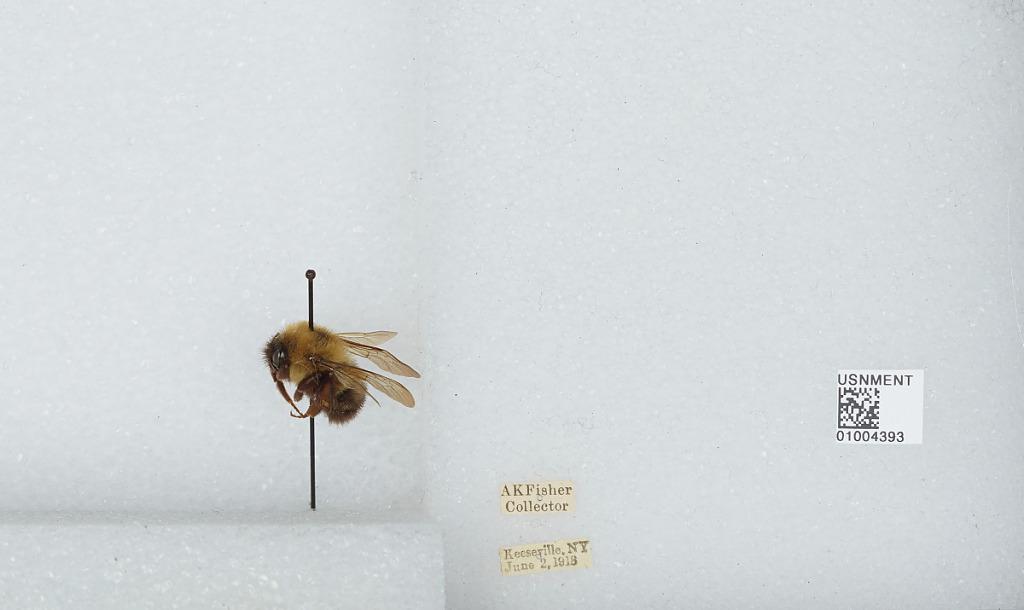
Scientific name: Bombus (Pyrobombus) bimaculatus Cresson
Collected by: A. Fisher
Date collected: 1918-6-2
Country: United States
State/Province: New York
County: Essex
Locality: Keeseville
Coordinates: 44.5, -73.48